Sky position (RA, Dec in degrees): 211.341, 6.763
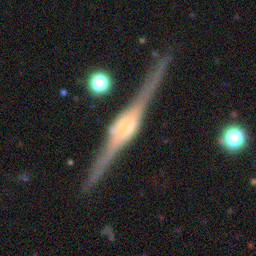
Galaxy morphology: Edge-on Galaxies with Bulge